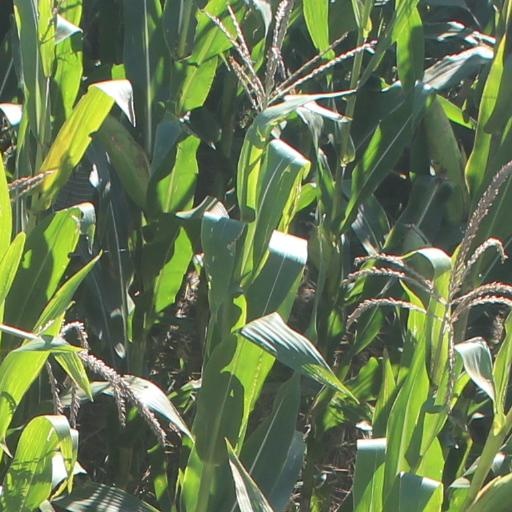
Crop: maize; corn